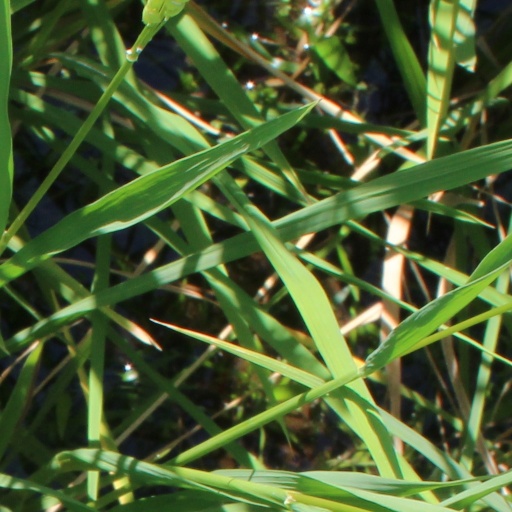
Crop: rice